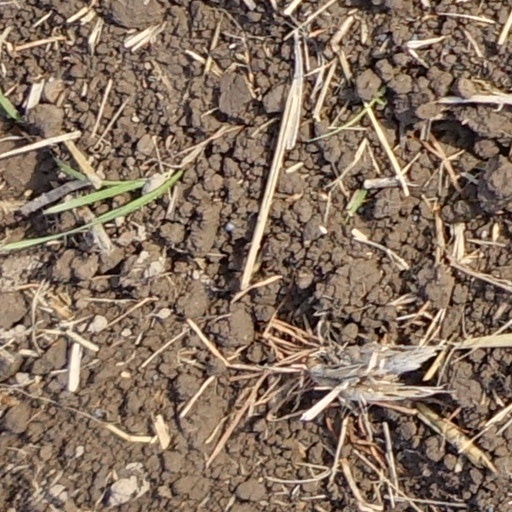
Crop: wheat